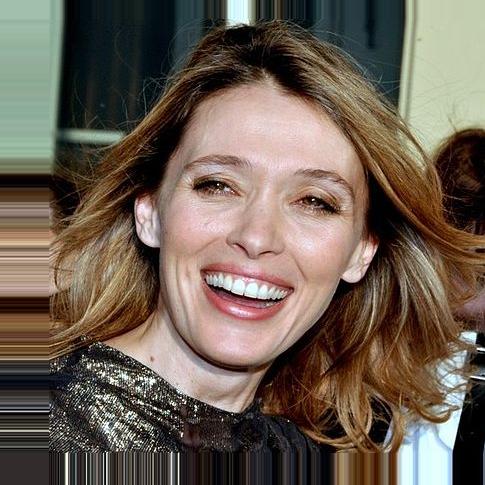
Age: 37